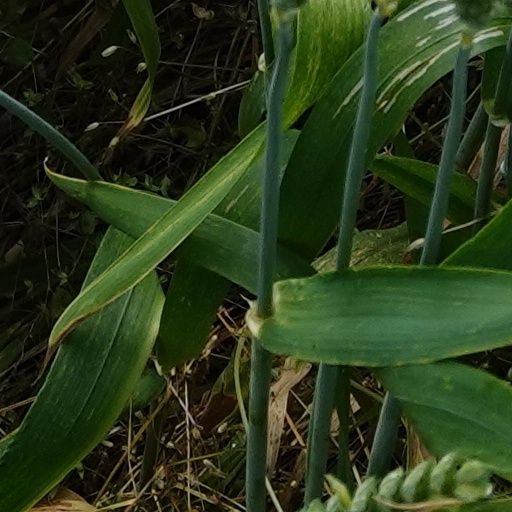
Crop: wheat